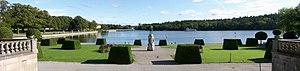
Les Jardins du château de Drottningholm sont un ensemble de parcs et jardins faisant partie du domaine royal de Drottningholm, situés dans la commune d'Ekerö, près de Stockholm en Suède. Le premier jardin était un petit jardin utilitaire à l'est du château de Drottningholm, correspondant à l'actuel parking, planté durant le règne de Jean III de Suède au XVIᵉ siècle. Mais c'est sous l'impulsion de la reine Edwige-Éléonore de Holstein-Gottorp que se développe les jardins d'agrément que l'on peut encore admirer aujourd'hui. Il s'agit alors d'un jardin baroque dessiné par Nicodème Tessin l'Ancien mais surtout Nicodème Tessin le Jeune, inspiré par les jardins français de l'époque. Ce jardin baroque fut abandonné au XIXᵉ siècle mais restauré en 1950-1960 par le roi Gustave VI Adolphe. La seconde grande phase de développement est la construction à la fin du XVIIIᵉ siècle d'un jardin à l'anglaise dessinés par Fredrik Magnus Piper à l'initiative de Gustave III. Le jardin est de nos jours ouvert au public et est classé avec l'ensemble du domaine royal au patrimoine mondial.